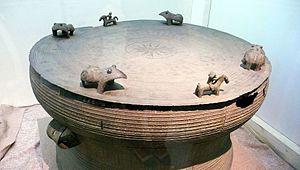
La musique chinoise est une forme essentielle de l'art chinois, très ancienne et très variée. Elle s'est développée indépendamment des musiques de l'Ouest asiatique, généralement modales, bien qu'elles aient eu une influence par certains instruments. Elle est également influencée par les peuples d'Asie centrale avec le erhu, instrument omniprésent. Les religions de la Chine déjà variées ont subi l'influence du bouddhisme qui fut syncrétisé avec le confucianisme et le taoïsme pour former le chan, que l'on appelle zen au Japon, les régions traditionnellement plus animistes ou chamanistes ont également subi l'influence d'autres religions. Certaines régions de la Chine ont par exemple évolué vers l'Islam et l'on retrouve aujourd'hui des mosquées sur l'ensemble du territoire chinois, ils se sont donc imprégnés et enrichis de nombreuses cultures voisines, comme la majorité des cultures. En raison de l'ampleur du territoire, les musiques chinoises englobent des types de musiques régionales très variées.